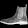
Label: Ankle boot